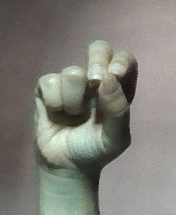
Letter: gaaf